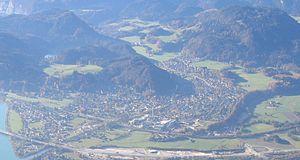
Kiefersfelden est une commune de Bavière, située dans l'arrondissement de Rosenheim, dans le district de Haute-Bavière.